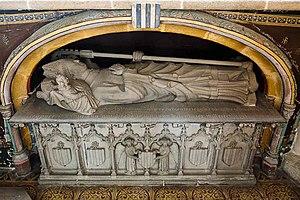
Mgr Bertrand de Rosmadec fut évêque de Quimper de 1416 à 1444
La cathédrale Saint‑Corentin, dont le nom complet est basilique cathédrale Saint-Corentin, est un lieu de culte catholique sous le patronage de Notre-Dame et du premier évêque légendaire dont elle porte le nom, saint Corentin. Elle est située dans le centre-ville de Quimper, chef-lieu du département du Finistère, en Bretagne. Siège du diocèse de Quimper avant la Révolution française, le bâtiment est depuis 1801 le siège du diocèse de Quimper et Léon.
Bertrand de Rosmadec est un ecclésiastique breton qui fut évêque de Cornouaille de 1416 à 1444.